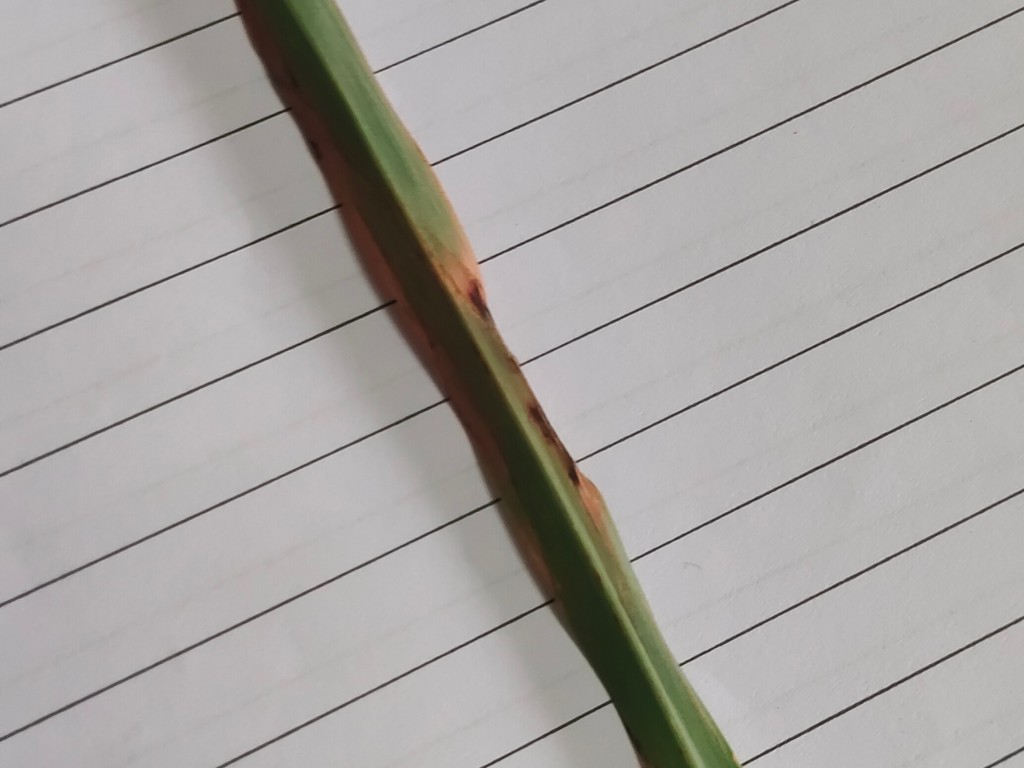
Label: Unhealthy